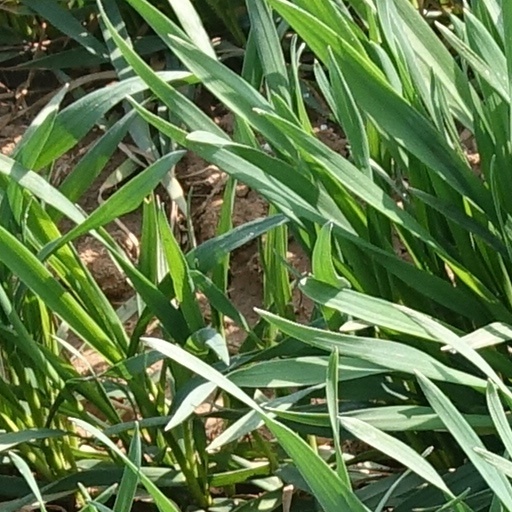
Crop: wheat